A Low Life Mythology

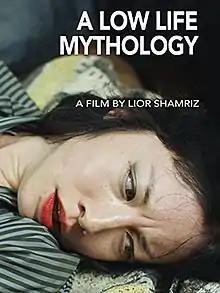
Film poster

A Low Life Mythology is a 2012 film directed by Lior Shamriz and starring Nina Fog and Johannes Hendrik Langer. It was written by the director with some improvisations by the cast and includes guest appearances by artists Hito Steyerl, Wolfgang Müller and others. The film premiered at the 2012 Achtung Berlin Film Festival.